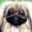
Label: dog